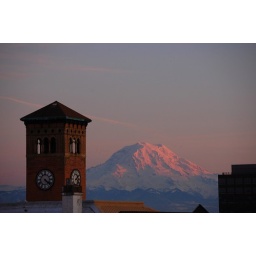
Sun setting on Mount Rainier, with the Old City Hall clock tower in the foreground.